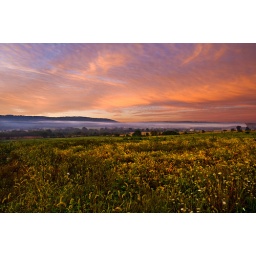
HAIKU:some sky in the grasssome grass in the sky,a thousand hues...when the day is new(c)V.Z.Bell 2009Asbury Bloomsbury Rd.Asbury, NJ